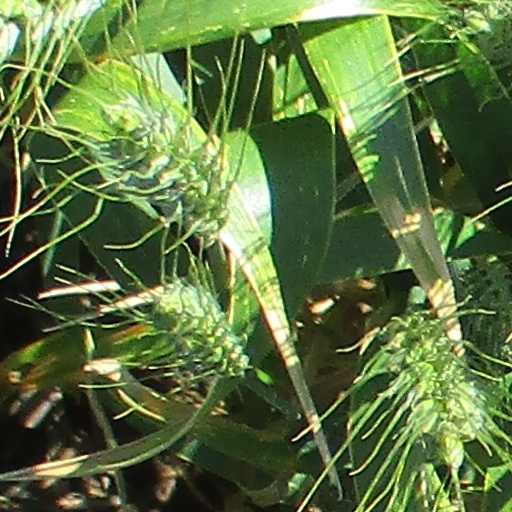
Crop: wheat